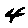
Label: 4